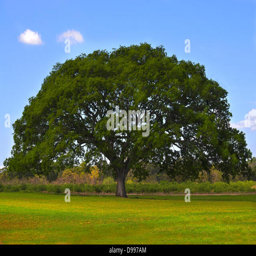
huge tree in the middle of a green field with a blue sky